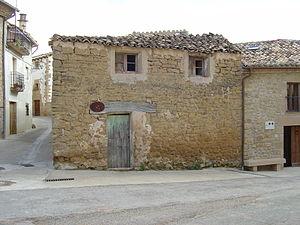
Azqueta est un village situé dans la commune d'Igúzquiza dans la Communauté forale de Navarre, en Espagne. Il est doté du statut de concejo.